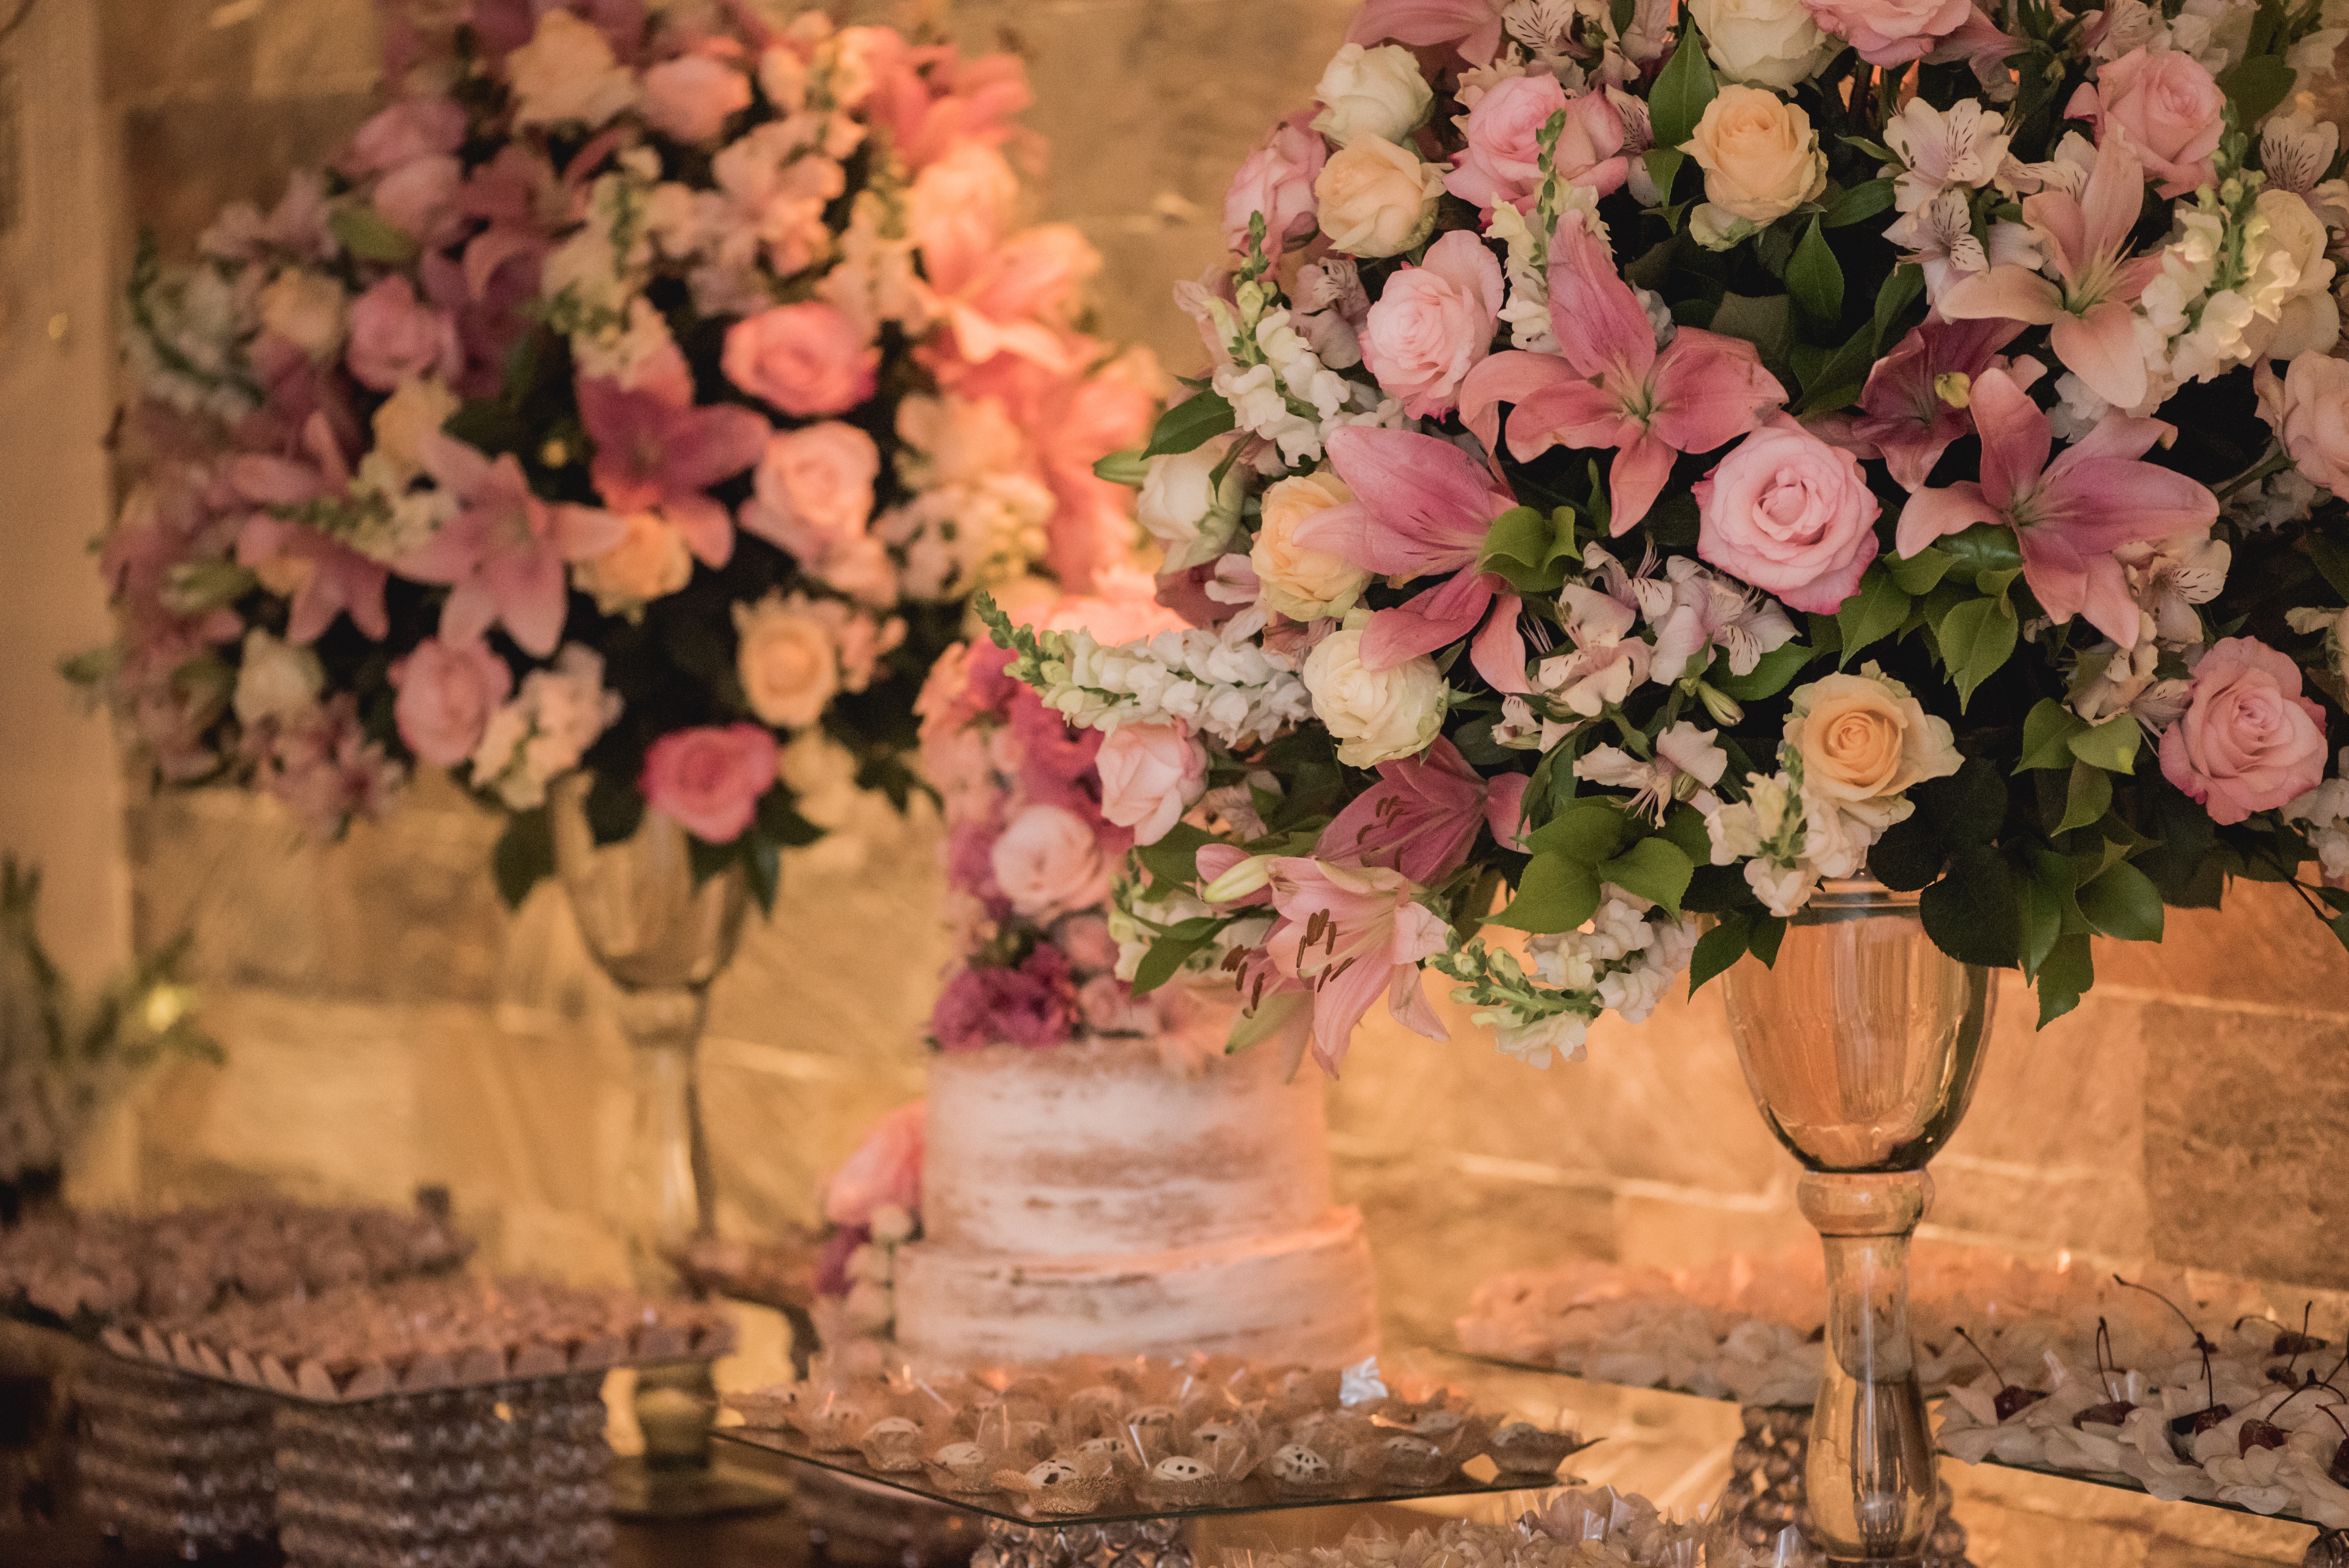
plant, flower, decoration, cake, party, floristry, floral design, flower arranging